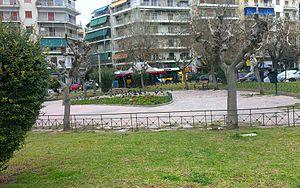
Polýgono est un quartier d'Athènes, en Grèce. Il est situé au-dessus du Champ-de-Mars sur les pentes du Tourkovounia.